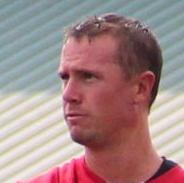
Age: 27